Ferrières, Somme

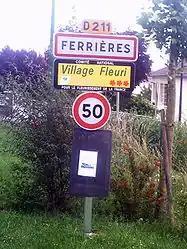
The entrance to Ferrières

Ferrières is a commune in the Somme department in Hauts-de-France in northern France.